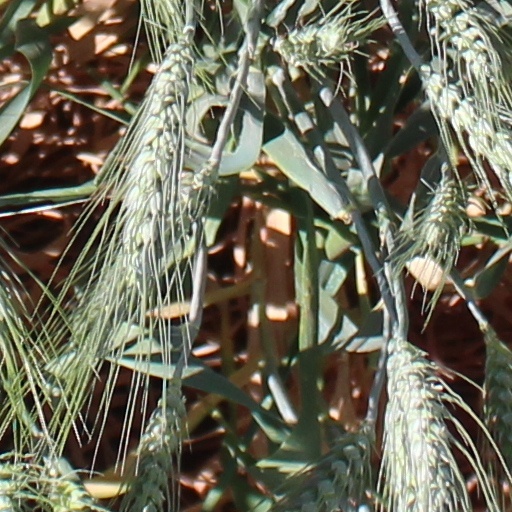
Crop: wheat